Gun harmonisation

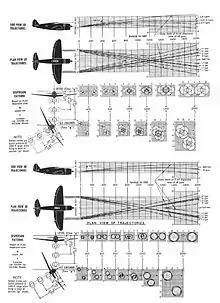
Two convergence schemes for the American Republic P-47 Thunderbolt fighter as shown in a 1945 manual. The top scheme shows a diamond pattern which narrows to about 10 feet (3 m) wide at a range of . The bottom scheme converges the eight guns into a point at about .

Early in World War II, the British were in favour of "pattern harmonisation", a shotgun-like tactic which disperses the fire of multiple guns to gain a greater chance of a hit. The Royal Air Force (RAF) tried various patterns of gun harmonisation, with the convergence area taking the form of a rectangle or a circle. In December 1939, No. 111 Squadron RAF adjusted its Hurricanes to fire into a wide rectangle that was at . This was referred to as the "Dowding spread" because Air Chief Marshal Hugh Dowding advocated such a large pattern to make it more likely that a mediocre fighter pilot would obtain a hit. The pattern converged further with distance, tightening the most at about or even , the latter reported by Len Deighton. New Zealand's top ace Colin Falkland Gray expressed frustration at the recommended scheme, saying that the wide pattern and long distance penalized those pilots who were excellent shots. Gray recommended the guns be converged to a point at 750 feet. South African ace Adolph "Sailor" Malan agreed so strongly with Gray that he went ahead and set his own guns to converge this way, subsequently telling fellow airmen how much better it worked. The British observed that too many German bombers were successfully disengaging from battle after taking many rounds of dispersed fire. It was decided to test a much tighter pattern. After evaluation in battle, by mid-1940 pattern harmonisation was dropped by the RAF in favour of "point harmonisation". Following the lead of Gray and Malan, British fighters were generally set to fire into a single point at 750 ft rather than a larger area. By September 1940, better results were reported.